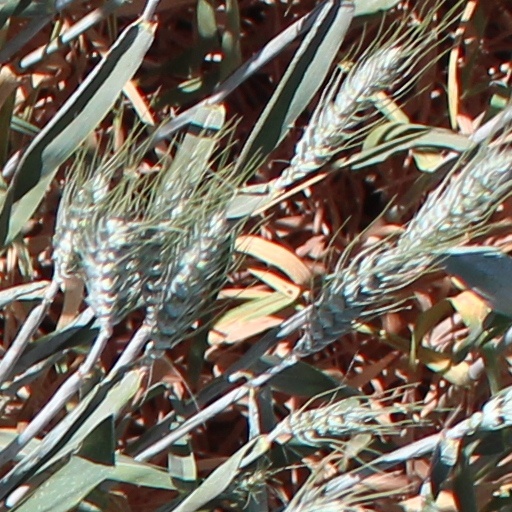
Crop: wheat